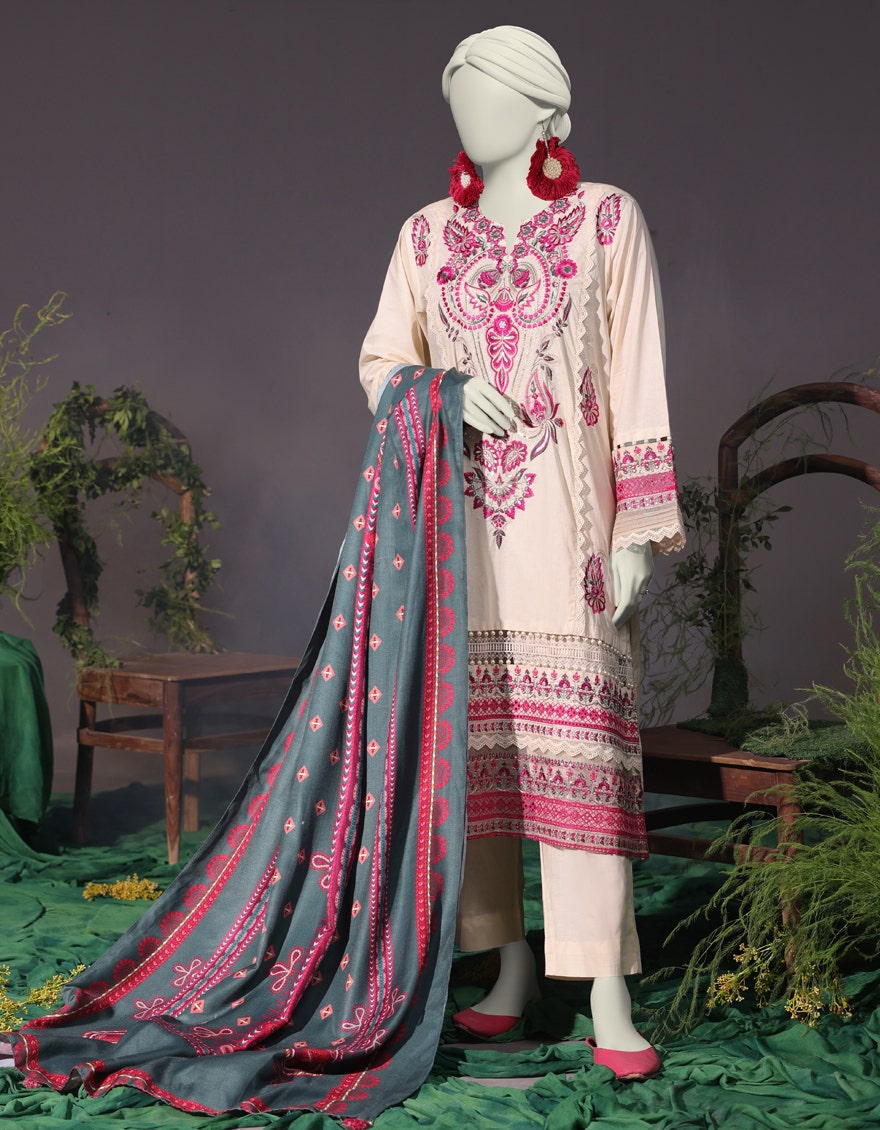
beige multi embroidered salwar suit